Kayak

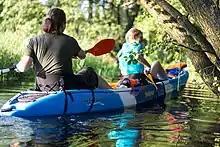
Sit-on-top three-person kayak

A special type of skin-on-frame kayak is the folding kayak. It has a collapsible frame, of wood, aluminum or plastic, or a combination thereof, and a skin of water-resistant and durable fabric. Many types have air sponsons built into the hull, making the kayak float even if flooded.